Fish anatomy

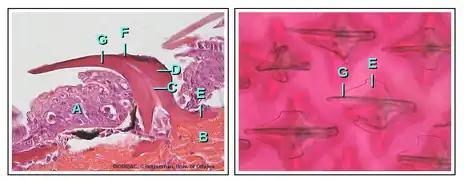
Placoid scales from a shark: A. epidermis; B. bermis; C. pulp core; D. dentine; E. basal plate; F. enamel; G. spine

Fish gills are organs that allow fish to breathe underwater, exchanging gases like oxygen and carbon dioxide.